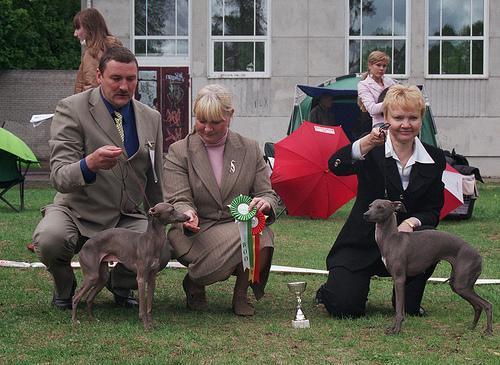
Italian_greyhound